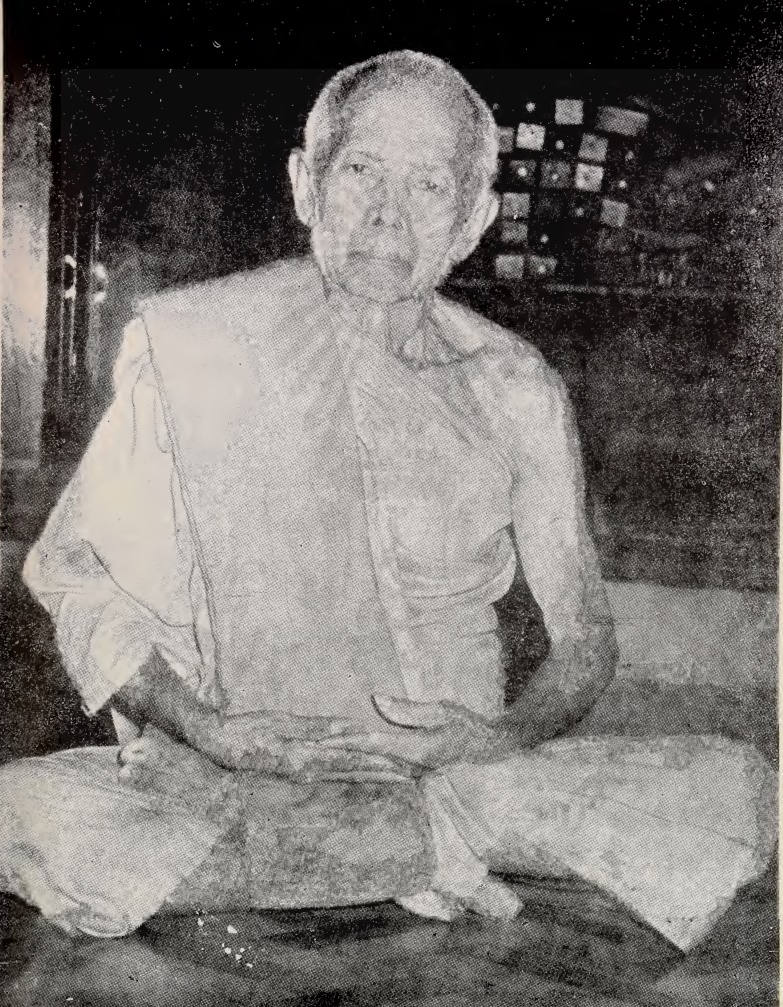
พระครูภาวนาภิรัต (ทิม อิสริโก)

หลวงปู่ทิม อิสริโก หรือ พระครูภาวนาภิรัต (16 มิถุนายน พ.ศ. 2422 – 16 ตุลาคม พ.ศ. 2518) ท่านเป็นอดีตเจ้าอาวาสวัดละหารไร่เป็นยอดพระคณาจารย์ที่มีพลังจิตแก่กล้ารูปหนึ่งของภาคตะวันออก ท่านเป็นคนถือสันโดษ ถือสมถะ ไม่ยึดติดทรัพย์สินใด ๆ ท่านฉันอาหารเพียงมื้อเดียวและไม่ฉันเนื้อสัตว์ ท่านสามารถตัดกิเลสออกไปทั้งปวง
== ประวัติ ==
พระครูภาวนาภิรัต หรือที่รู้จักกันในนาม "หลวงปู่ทิม อิสริโก" เกิดเมื่อวันที่ 16 มิถุนายน พ.ศ. 2422 ตรงกับรัชสมัยของ พระบาทสมเด็จพระจุลจอมเกล้าเจ้าอยู่หัว (รัชกาลที่ 5 แห่งราชวงศ์จักรี) ที่บ้านหัวทุ่งตาบุตร ตำบลละหาร อำเภอบ้านค่าย จังหวัดระยอง ท่านเป็นหลานของหลวงปู่สังข์เฒ่า วัดเก๋งจีน ท่านได้อุปสมบทเมื่อวันที่ 7 มิถุนายน พ.ศ. 2449 มีพระครูขาว วัดทับมา เป็นพระอุปัชฌาย์ พระอาจารย์สิงห์ เป็นพระอนุสาวนาจารย์ พระอาจารย์เกตุ เป็นพระกรรมวาจาจารย์ ณ พัทธสีมาวัดละหารไร่ ได้รับฉายาว่า "อิสริโก" เมื่อบวชแล้วก็ได้ศึกษาวิทยาคมจากตำราของ "หลวงปู่สังข์เฒ่า" ศึกษาเพิ่มเติมทั้งจากฆราวาสและบรรพชิต ท่านได้ออกธุดงค์ไปหลายจังหวัด ต่อมาท่านได้รับการแต่งตั้งเป็นเจ้าอาวาส วัดละหารไร่ และได้รับพระราชทานสมณศักดิ์เป็น "พระครูภาวนาภิรัต" เมื่อวันที่ 5 ธันวาคม พ.ศ. 2507
== มรณภาพ ==
หลวงปู่ทิม ท่านมรณภาพเมื่อวันที่ 16 ตุลาคม พ.ศ. 2518 ตรงกับรัชสมัยของ พระบาทสมเด็จพระมหาภูมิพลอดุลยเดชมหาราช บรมนาถบพิตร รวมสิริอายุได้ 96 ปี นับพรรษาได้ 69 พรรษา มีพิธีพระราชทานเพลิงเมื่อวันที่ 6 มีนาคม พ.ศ. 2526 ณ วัดละหารไร่ อำเภอบ้านค่าย จังหวัดระยอง
== พุทธสุภาษิต ==
* ตํ เว ภทฺเทกรตฺโตติ คนที่ขยัน วันแต่ละวันคือวันโชคดี
* สติมโต สุเว เสยฺโย คนมีสติ ย่อมดีขึ้นทุกวัน
* น หิยติ สจฺจปรกฺกโม มุนิ คนมีความรู้ บากบั่นและจริงจัง ย่อมไม่ตกต่ำ
* สณฺหํ คิรํ อตฺถวตึ ปมุญเจ ควรกล่าววาจาไพเราะ ที่มีประโยชน์
* สมคฺคานํ ตโป สุโข ความเพียรพยายามเพื่อสามัคคีกันให้เกิดความสุข
* รกฺเขยฺยานาคตํ ภยํ พึงป้องกันภัยที่ยังไม่มาถึง
* อนาคตํ ปฏิกยิราถ กิจฺจํ จงเตรียมการสำหรับอนาคตไว้ให้พร้อม
* ผาตึ กยิรา อวิเหฐยํ ปรํ ควรทำแต่ความเจริญ อย่าเบียดเบียนผู้อื่น
== อ้างอิง ==
# ประวัติหลวงปู่ทิม อิสริโก วัดละหารไร่ เว็บอิทธิญาโณ
# หนังสือรวมสุดยอดพระคณาจารย์ทั้งหมด 180 พระองค์
# ประวัติหลวงพ่อทิม อิสริโก
# หลวงปู่ทิม วัดละหารไร่
# ประวัติหลวงปู่ทิม วัดละหารไร่
# พระเครื่องหลวงปู่ทิม วัดละหารไร่
# ประวัติหลวงปู่ทิม วัดละหารไร่
== แหล่งข้อมูลอื่น ==
* ประวัติวัดละหารไร่
หมวดหมู่:ภิกษุจากจังหวัดระยอง
หมวดหมู่:เจ้าอาวาส
หมวดหมู่:บุคคลจากอำเภอบ้านค่าย